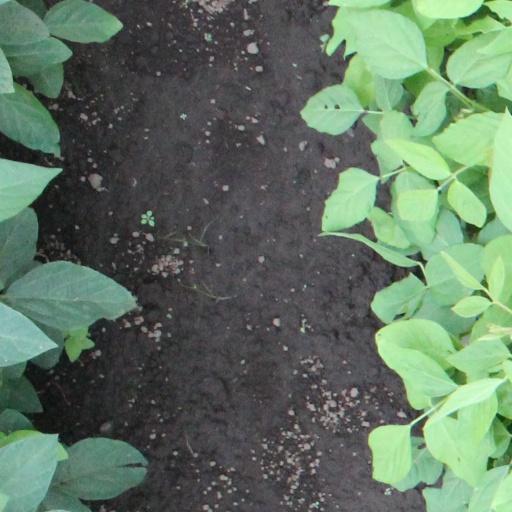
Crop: soybean